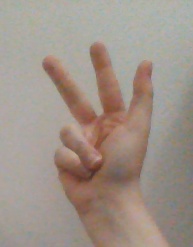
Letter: al